M (New York City Subway service)

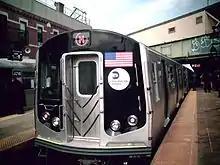
An R160A M shuttle train at Myrtle Avenue-Broadway

From May 1 to September 1, 1999, the Williamsburg Bridge subway tracks were closed for reconstruction, splitting M service in two sections. One service ran at all times between Middle Village–Metropolitan Avenue and Marcy Avenue. The other ran rush hours only between Bay Parkway and Chambers Street. A shuttle provided service on the BMT Nassau Street Line. Fares on the B39 bus crossing the Williamsburg Bridge were eliminated and free subway-bus transfers were given at Marcy Avenue and at Delancey Street. The closure was anticipated to last until October 1999, but subway service was restored one month ahead of schedule. The project cost $130 million, including replacing the tracks' support structure, signal systems and other equipment.